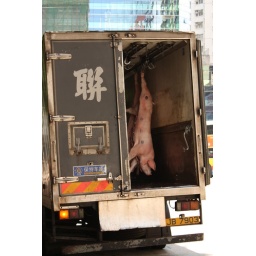
pigs in a truck